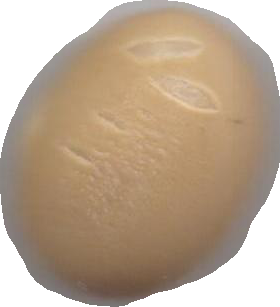
Variety: Grobogan